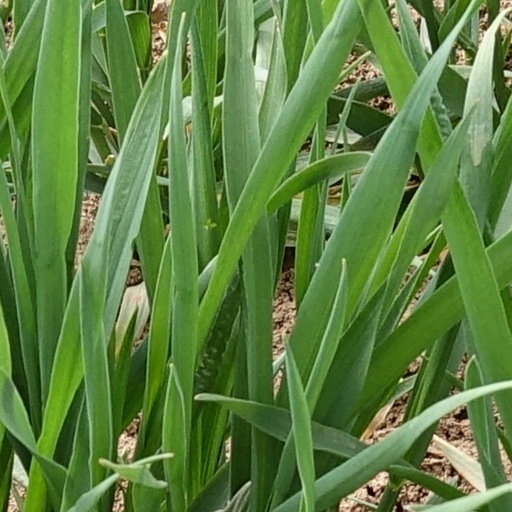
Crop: wheat